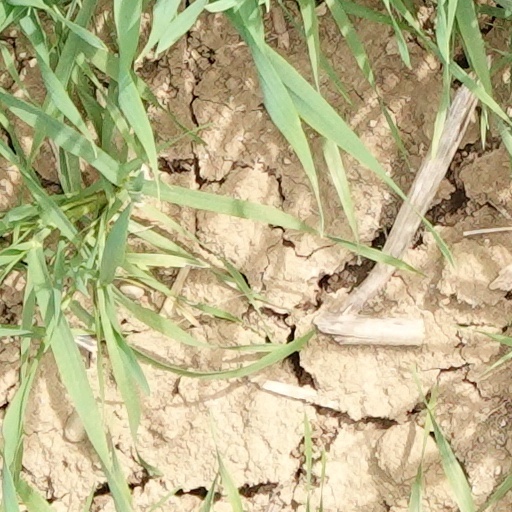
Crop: wheat